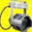
Label: lamp